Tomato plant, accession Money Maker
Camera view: bottom (45 deg); turntable rotation: 60 degrees
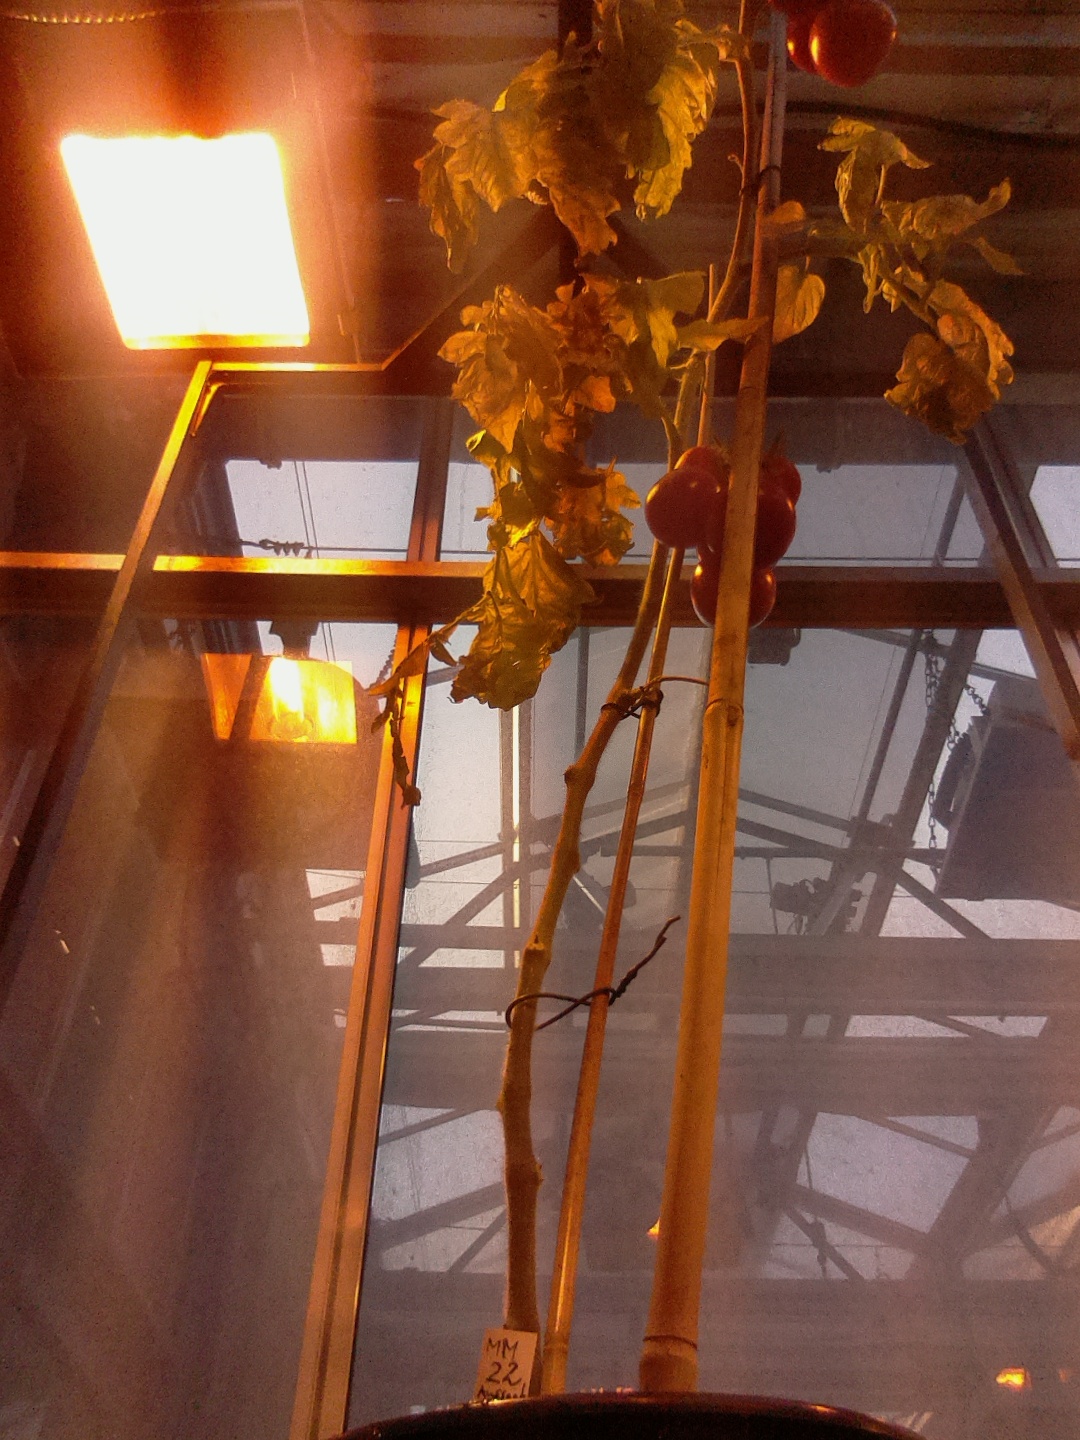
BBCH growth stage 89: 90%-100% of fruits show typical fully ripe color